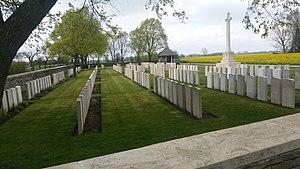
Vue du Post Office Rifles Cemetery à Festubert.
La bataille de Festubert est une bataille de la Première Guerre mondiale qui eut lieu du 15 au 27 mai 1915 près de Festubert en France, opposant les armées de l'Empire britannique aux armées allemandes.